Six-Day War

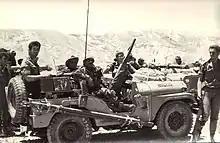
Israeli reconnaissance forces from the "Shaked" unit in Sinai during the war

On 5 June, with the road open, Israeli forces continued advancing towards Arish. Already by late afternoon, elements of the 79th Armored Battalion had charged through the -long Jiradi defile, a narrow pass defended by well-emplaced troops of the Egyptian 112th Infantry Brigade. In fierce fighting, which saw the pass change hands several times, the Israelis charged through the position. The Egyptians suffered heavy casualties and tank losses, while Israeli losses stood at 66 dead, 93 wounded and 28 tanks. Emerging at the western end, Israeli forces advanced to the outskirts of Arish. As it reached the outskirts of Arish, Tal's division also consolidated its hold on Rafah and Khan Yunis.